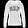
Label: Pullover